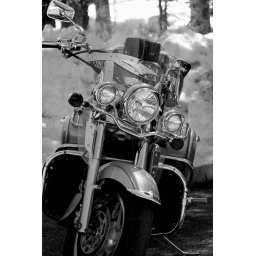
bike in black and white